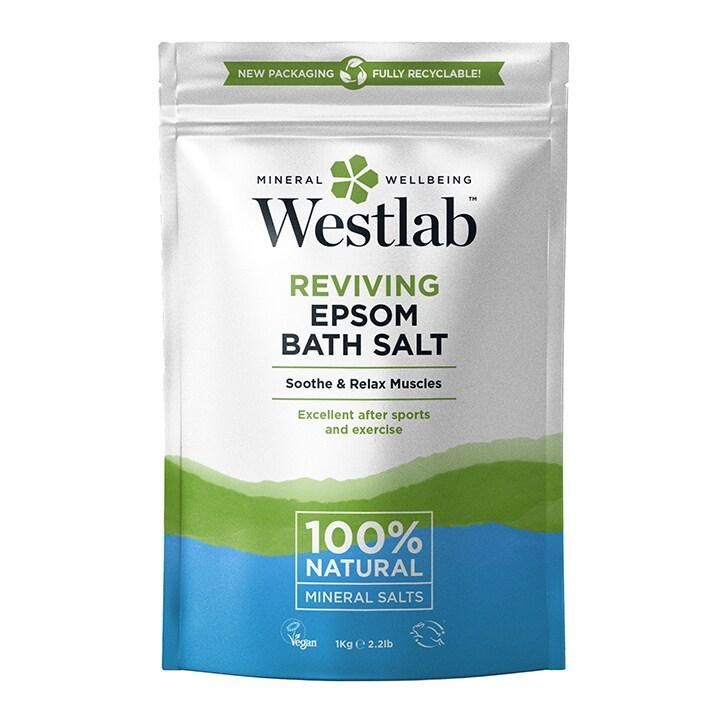
Westlab Epsom Bath Salt 1kg
Helps Relax Muscles Excellent after sports and exercise Pure Salts - Nothing Added Soothe & relax tired, muscles. Excellent after sports and exercise. Safe for athletes of a competitive standard. Epsom Salt’s origins began as one of the first natural spas in the UK, in the early 17th Century. Tradition tells that the water was discovered by Henry Wicker, a farmer who noticed that his cattle would not drink the water, and on tasting it himself noticed the bitter quality unlike ordinary water which is due to the rich mineral content. Epsom soon became renowned as a spa destination and people would flock from all over the country for up to a week at a time to drink the ‘medicinal, healing waters’ from the Epsom well. Although no longer sourced in Epsom due to the wellbeing closed in the early 20th century, Magnesium and Sulfate are found in many natural sources and have since been combined and used widely in healthcare for a wide variety of applications.
Brand: Westlab
Category: Health & Beauty > Personal Care > Massage & Relaxation > Massage Stone Warmers